Horowhenua Chronicle

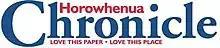
Former Horowhenua Chronicle logo

Online Newspaper